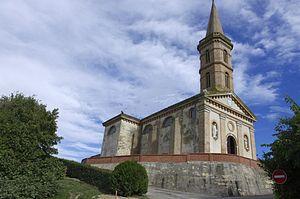
Église de Brignemont, Haute Garonne, France.